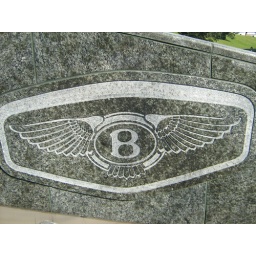
Bentley house in auto complex in Wolfsburg. 3/28/07